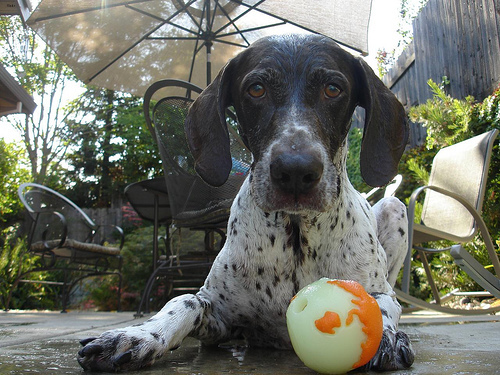
Animal: dog
Breed: german_shorthaired